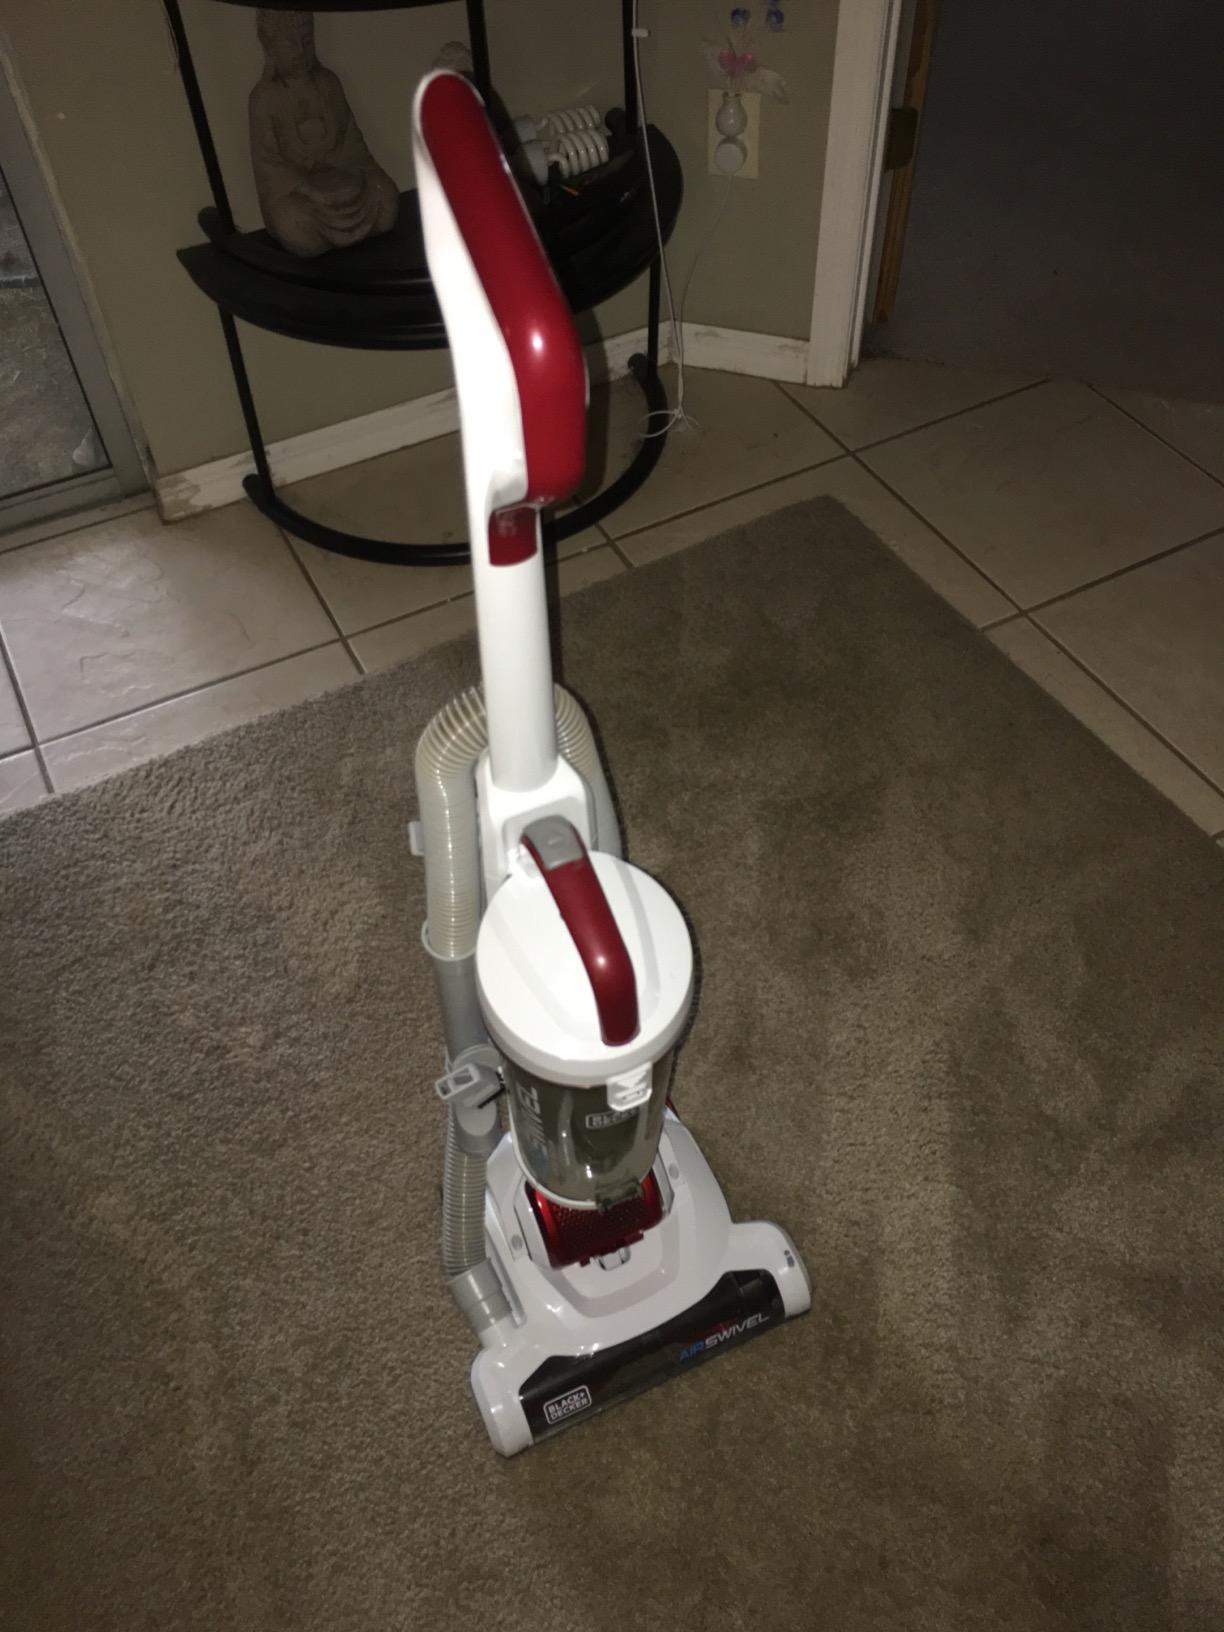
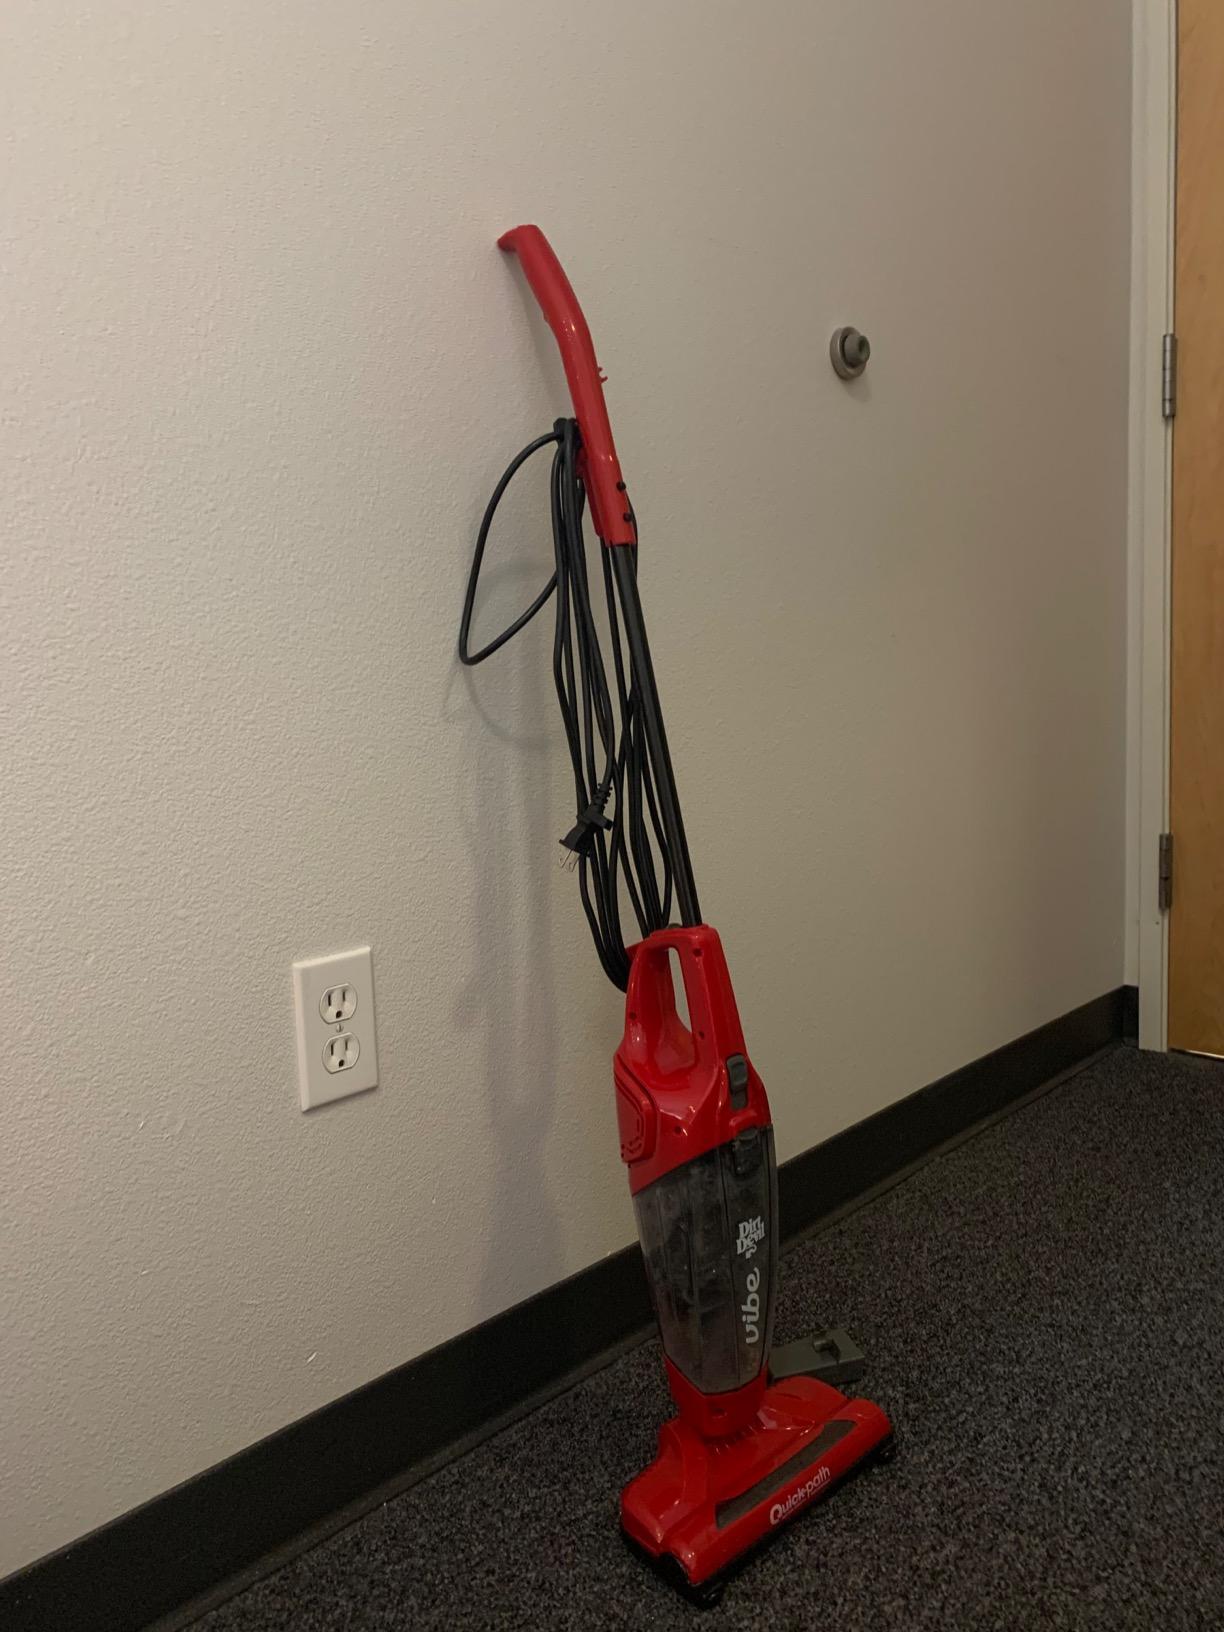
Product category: items_vacuum
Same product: no